Franz Loogen

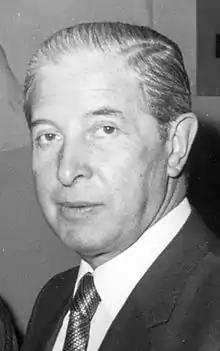
Loogen in 1984

Franz Loogen (13 April 1919 – 3 September 2010) was a German cardiologist. He is a pioneer of cardiac catheterization and is considered the founding father of cardiology as an independent specialty of internal medicine in Germany. He held the first cardiology chair outside paediatrics in Germany and founded the so-called "Düsseldorf School of Cardiology", from which many full professors, chief physicians and practising cardiologists have emerged. He also looked after the Germany national football team at the 1954 World Cup as team doctor.